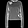
Label: Pullover